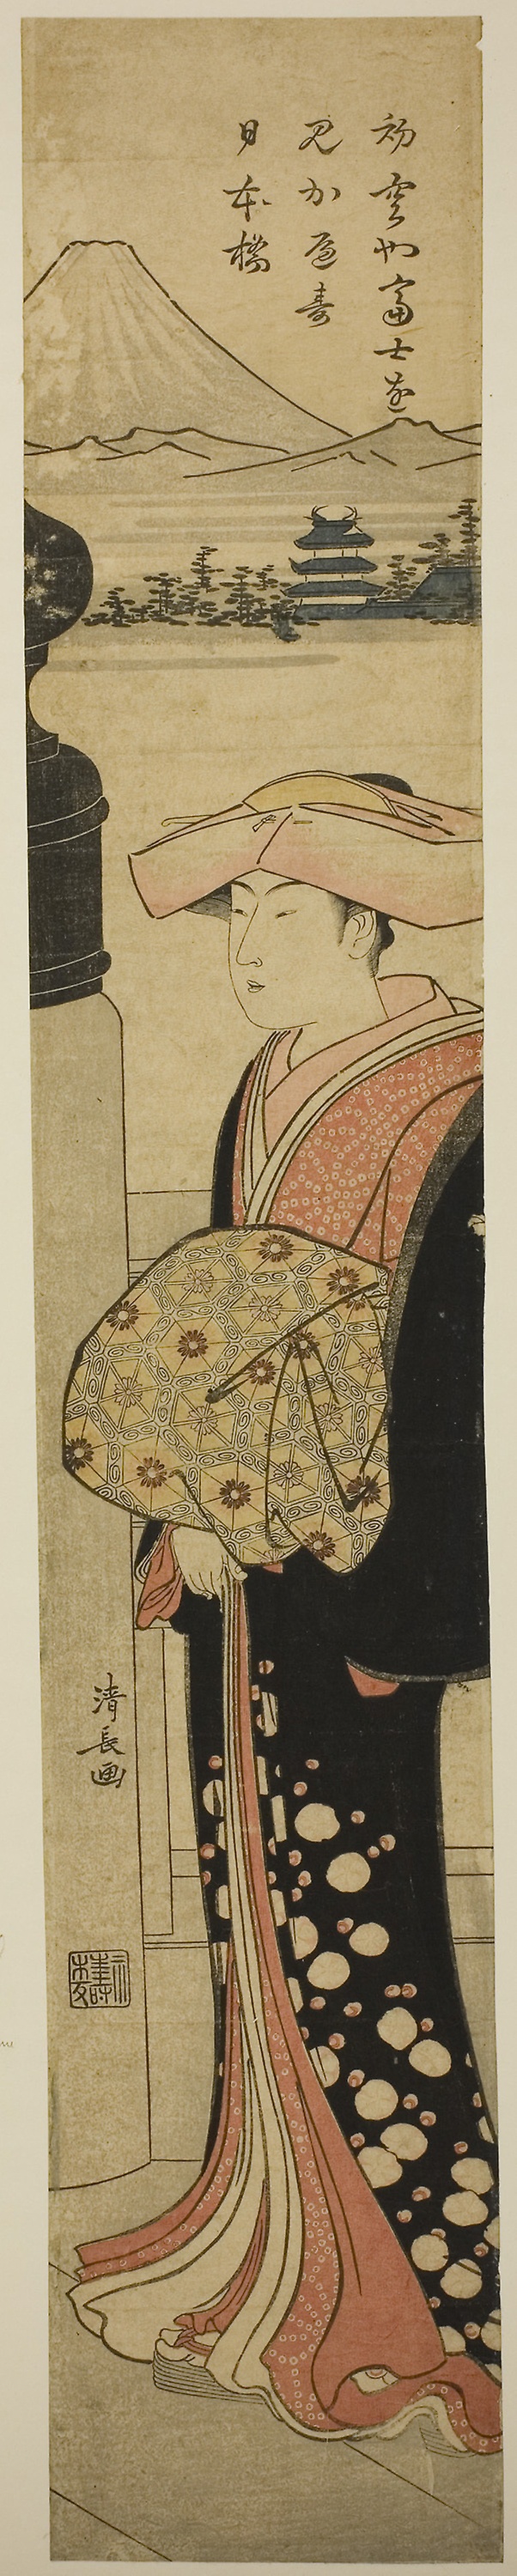
art, illustration